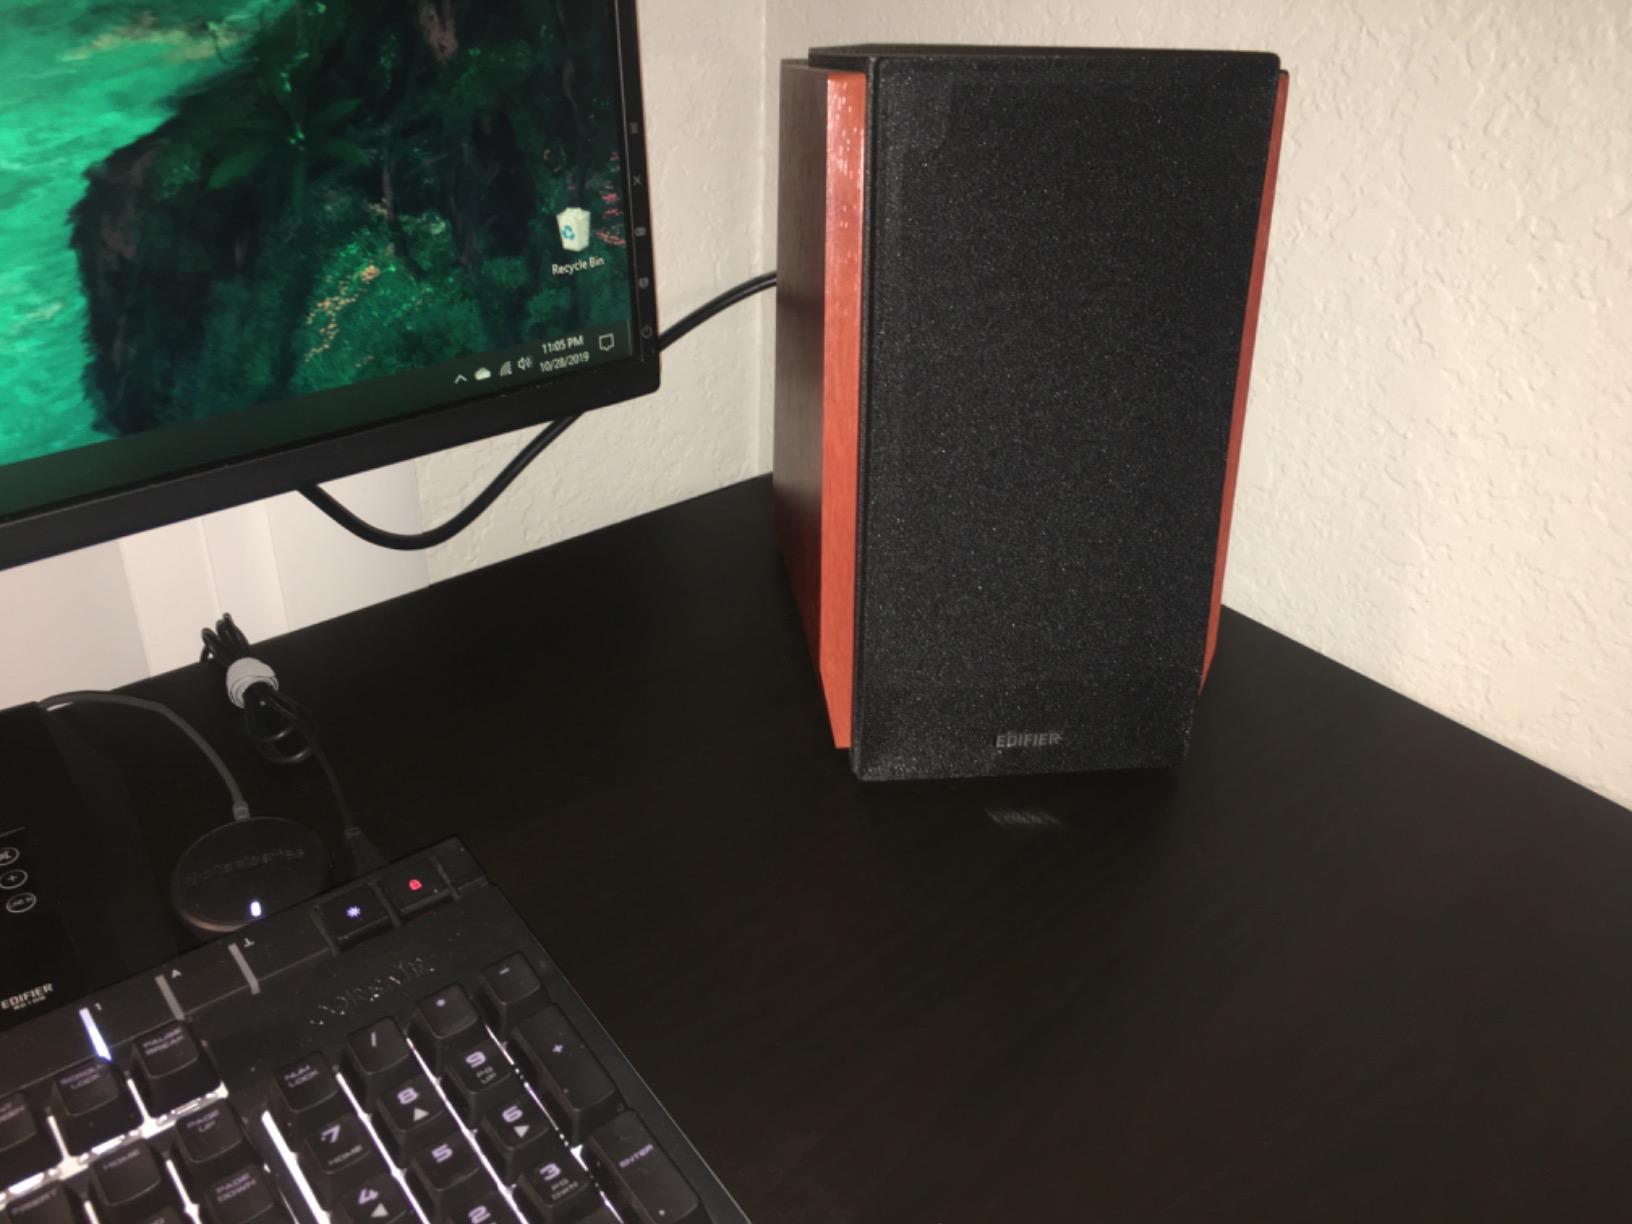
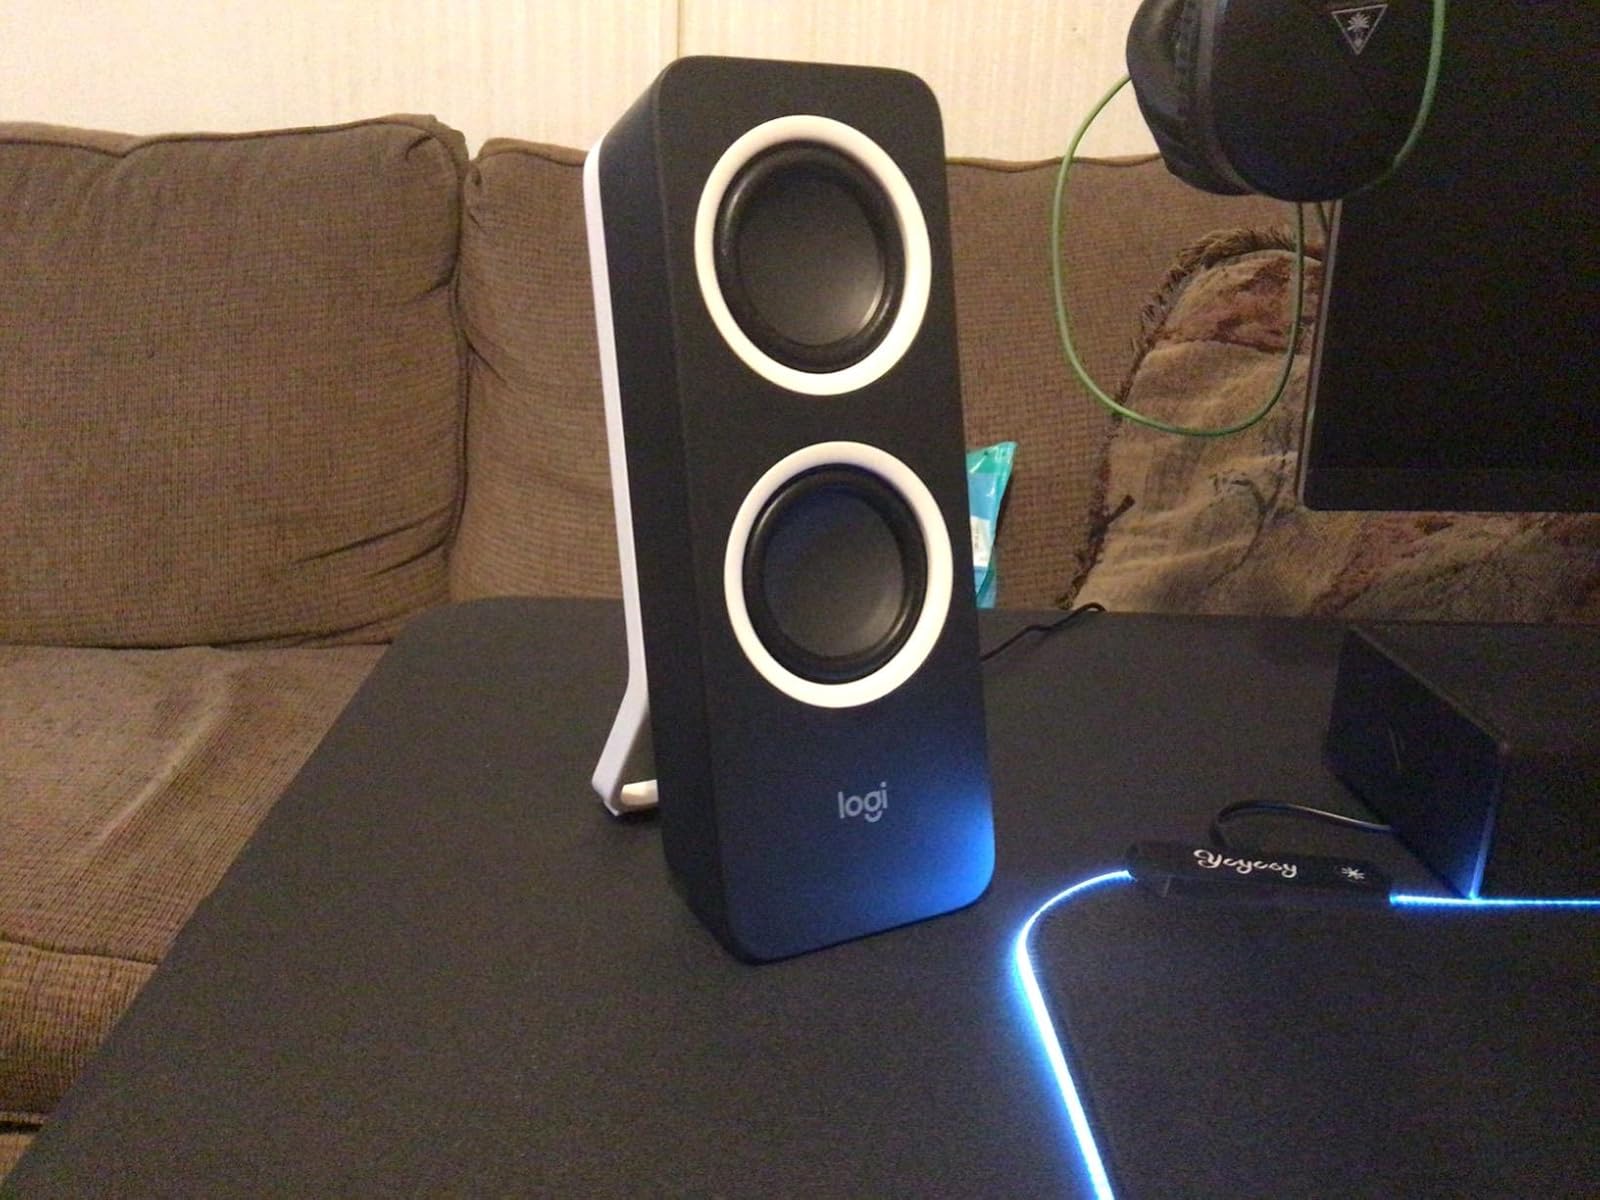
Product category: speaker
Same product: no